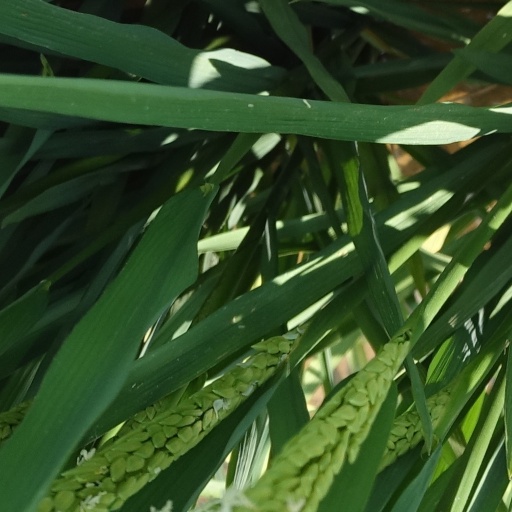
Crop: rice